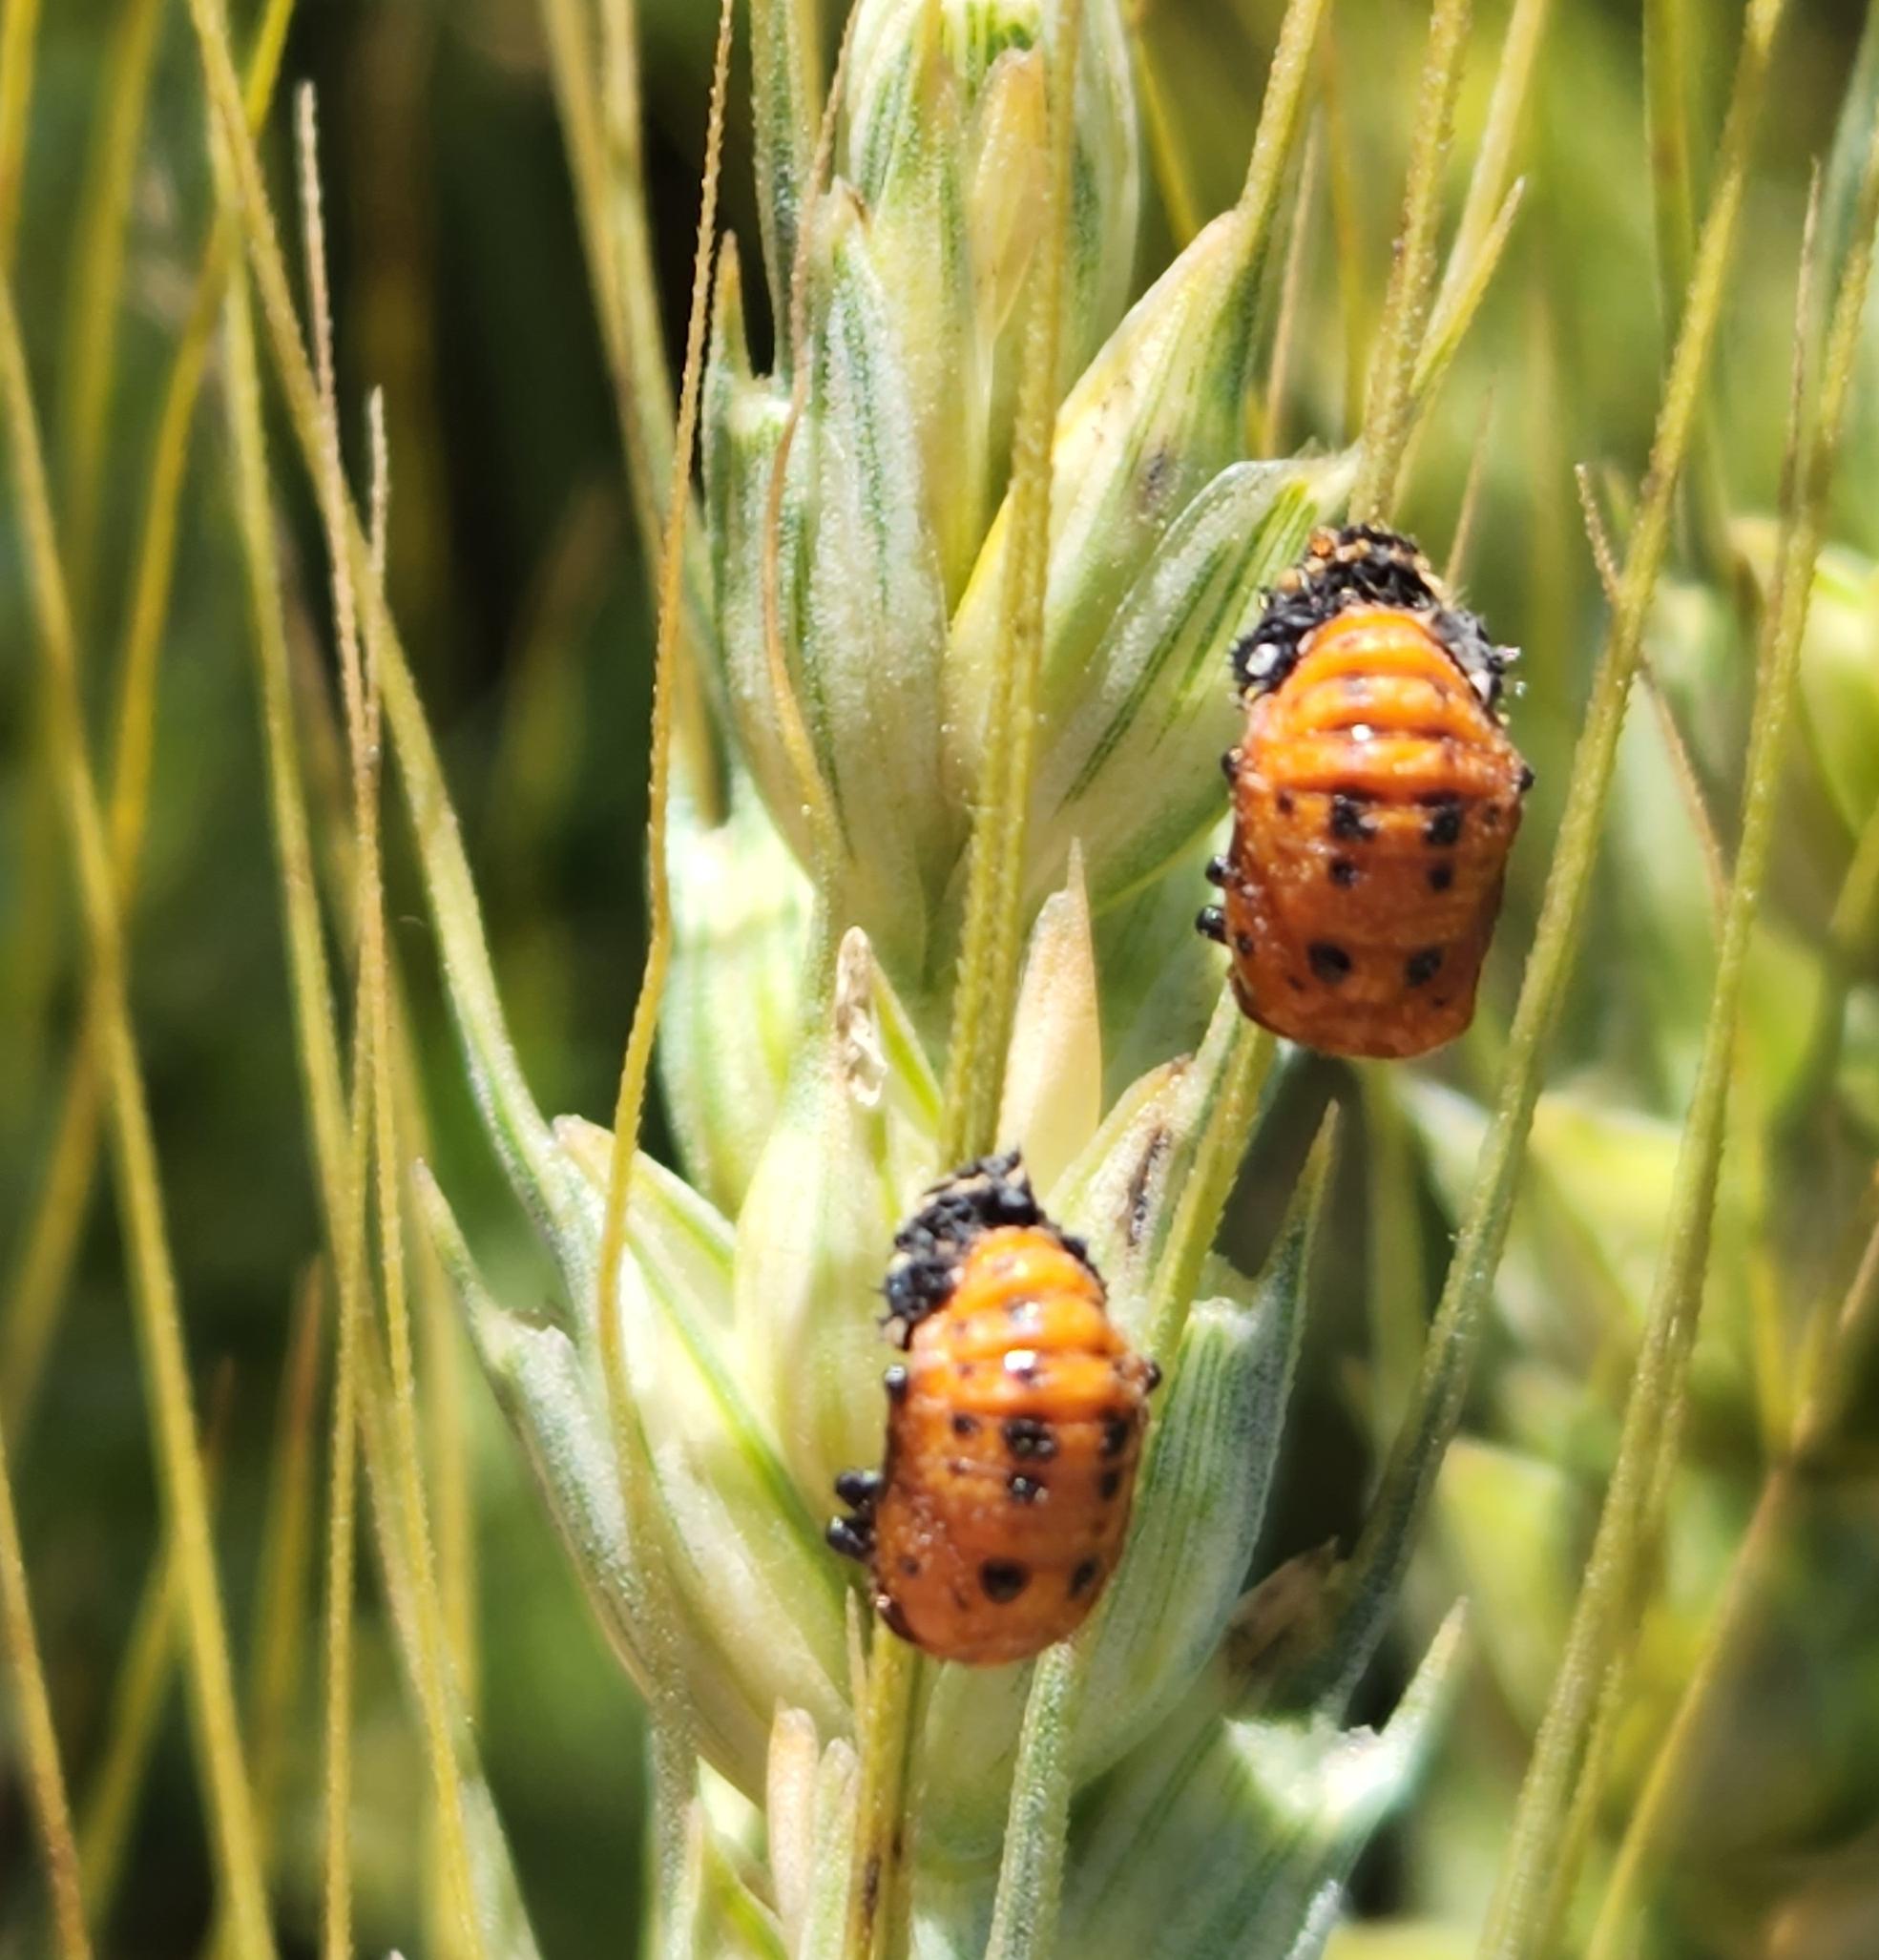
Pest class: predators